Artificial fly

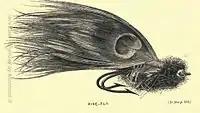
Illustration of a large Pike fly (1865)

A major concept in the sport of fly fishing is that the fly "imitates" some form of fish prey when presented to the fish by the angler. As aquatic insects such as Mayflies, Caddisflies and Stoneflies were the primary prey being imitated during the early developmental years of fly fishing, there were always differing schools of thought on how closely a fly needed to imitate the fish's prey.